List of locations in the Port of London

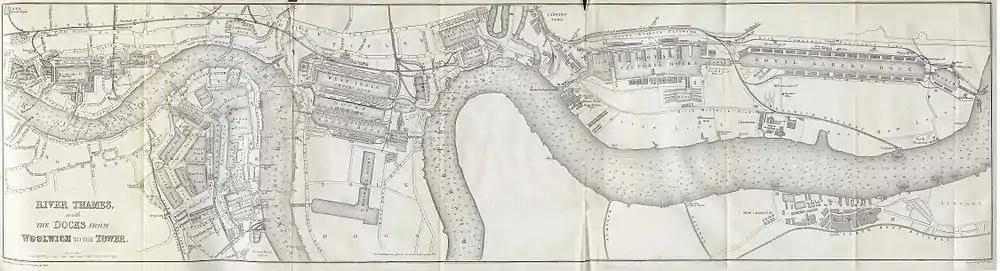
The Docklands in 1882 - a time of great expansion for the Port of London. Much of the Port's operations have now moved further downstream.

This is a list of about 680 former or extant wharves, docks, piers, terminals, etc. of the Port of London, the majority of which lie on the Tideway of the River Thames, listed from upstream to downstream.